Boris Chaliapin

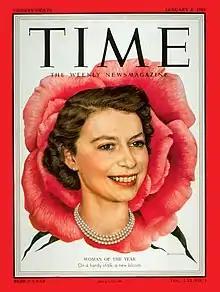
Chaliapin's "Time" cover, showing Queen Elizabeth II on January 5, 1953

Boris Chaliapin (Russian: Борис Фёдорович Шаля́пин; September 22, 1904 – May 18, 1979) was an artist for "Time" magazine, for which he illustrated more than 400 covers, from 1942 (Jawaharlal Nehru) to Richard Nixon).